SMIM19

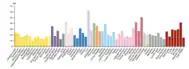

According to RNA-seq data from Human Protein Atlas, SMIM19 has ubiquitously medium to high expression in all tissues with low specificity. Comparatively, there is higher expression in liver, muscle, some glandular tissue, and various immune cells. Expression in the brain is comparatively consistently lower.